Mehdi Akhavan-Sales

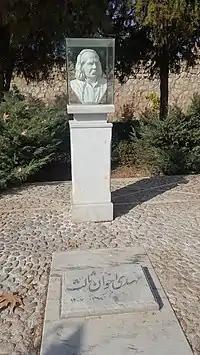
Grave of Mehdi Akhavan-Sales in Tous, near Mashhad

Although Akhavan Sales's poetic career began as early as 1942, he did not acquire a degree that recognized his achievements, which was necessary for breaking into literary circles, in his time; however, this changed when he published his third volume of poetry in 1956, entitled "Zemestan" (Winter); this volume boosted Sales's career and placed him among the top runners for the mantle of Nima Yushij. In fact, within many circles, Nader Naderpour and Akhavan Sales were equally recognized as worthy successors of the Bard of Mazandaran. The fact that, like Nima, both poets had begun as traditionalists and then worked their way into new realms of New Poetry (sic) through individual initiative itself, both deserved praise for singular effort (why single one out when two can hold the same title at once?).